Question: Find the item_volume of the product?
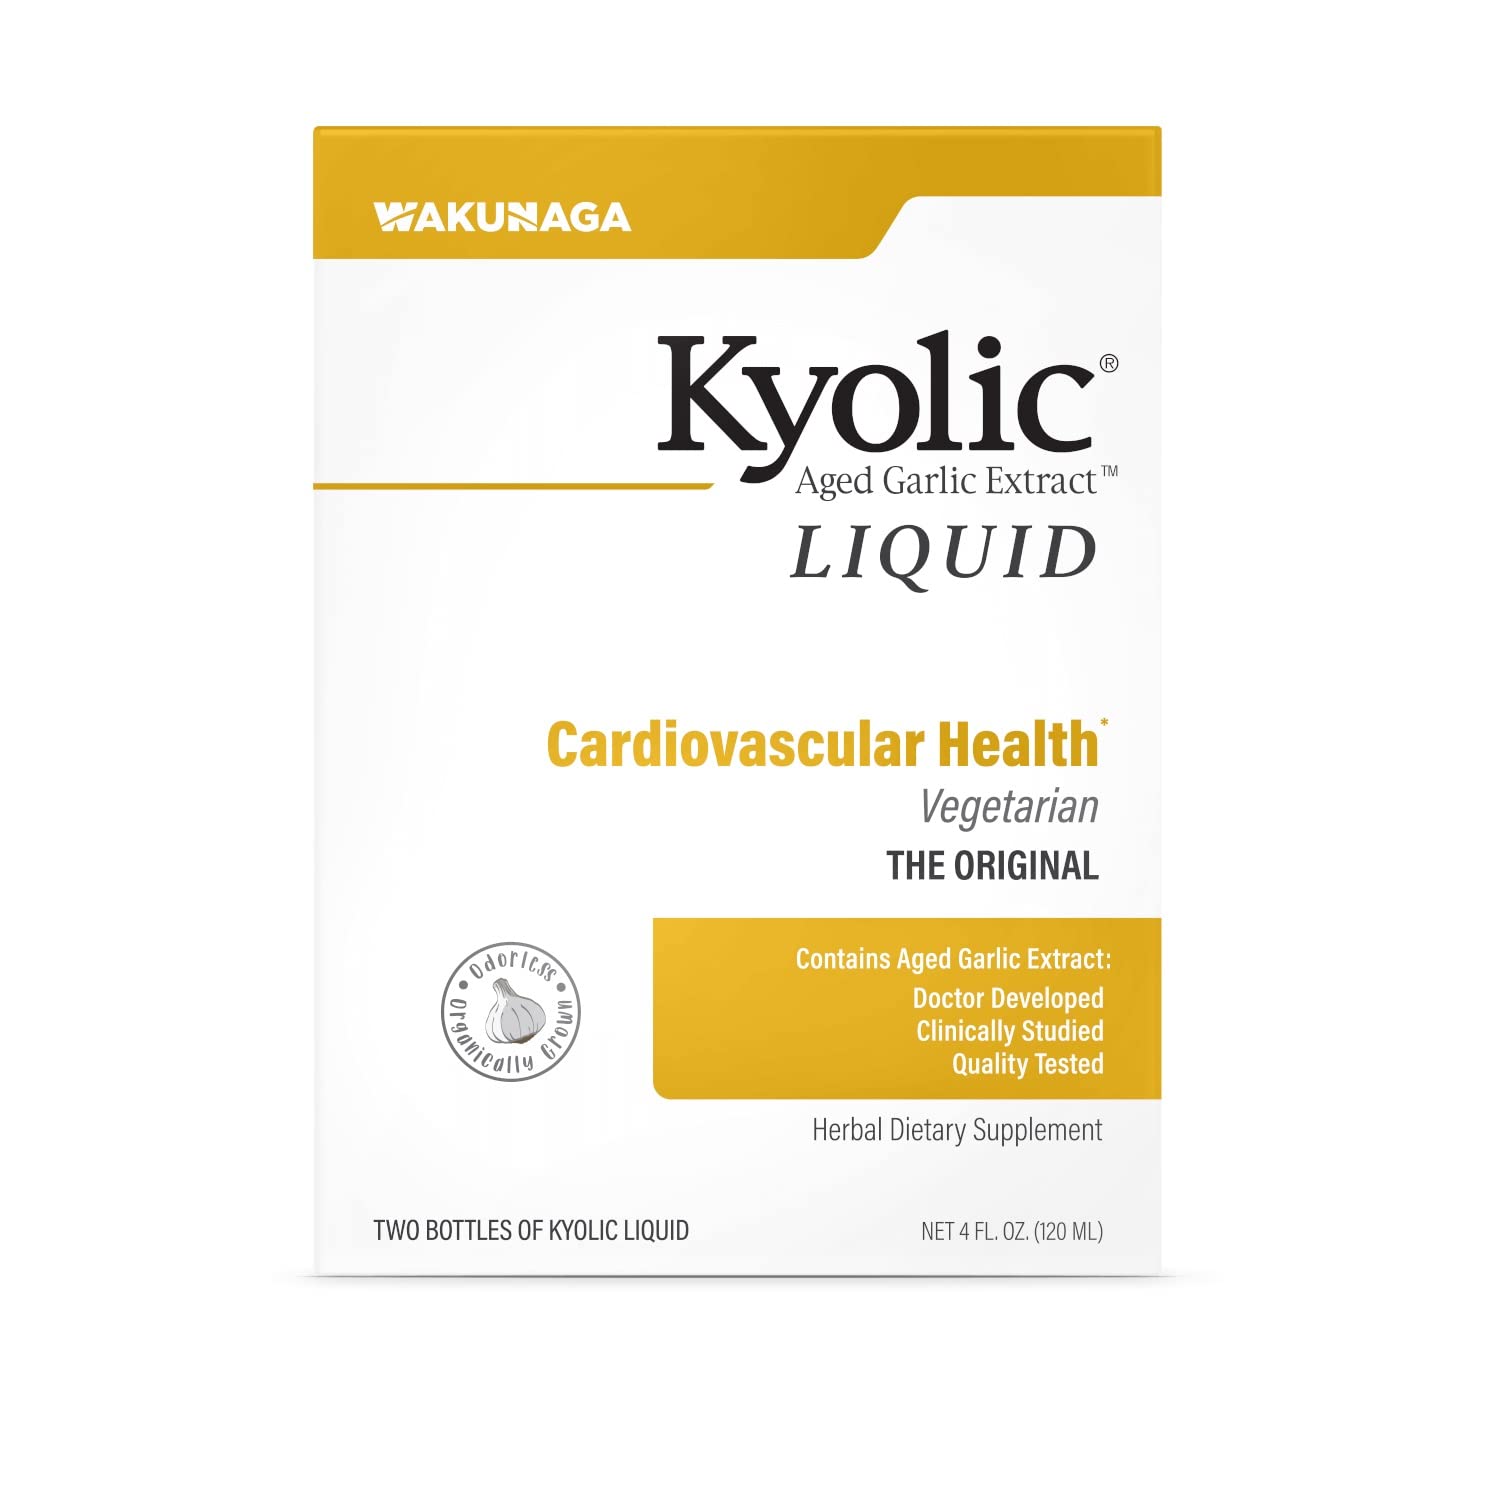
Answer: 120.0 millilitre